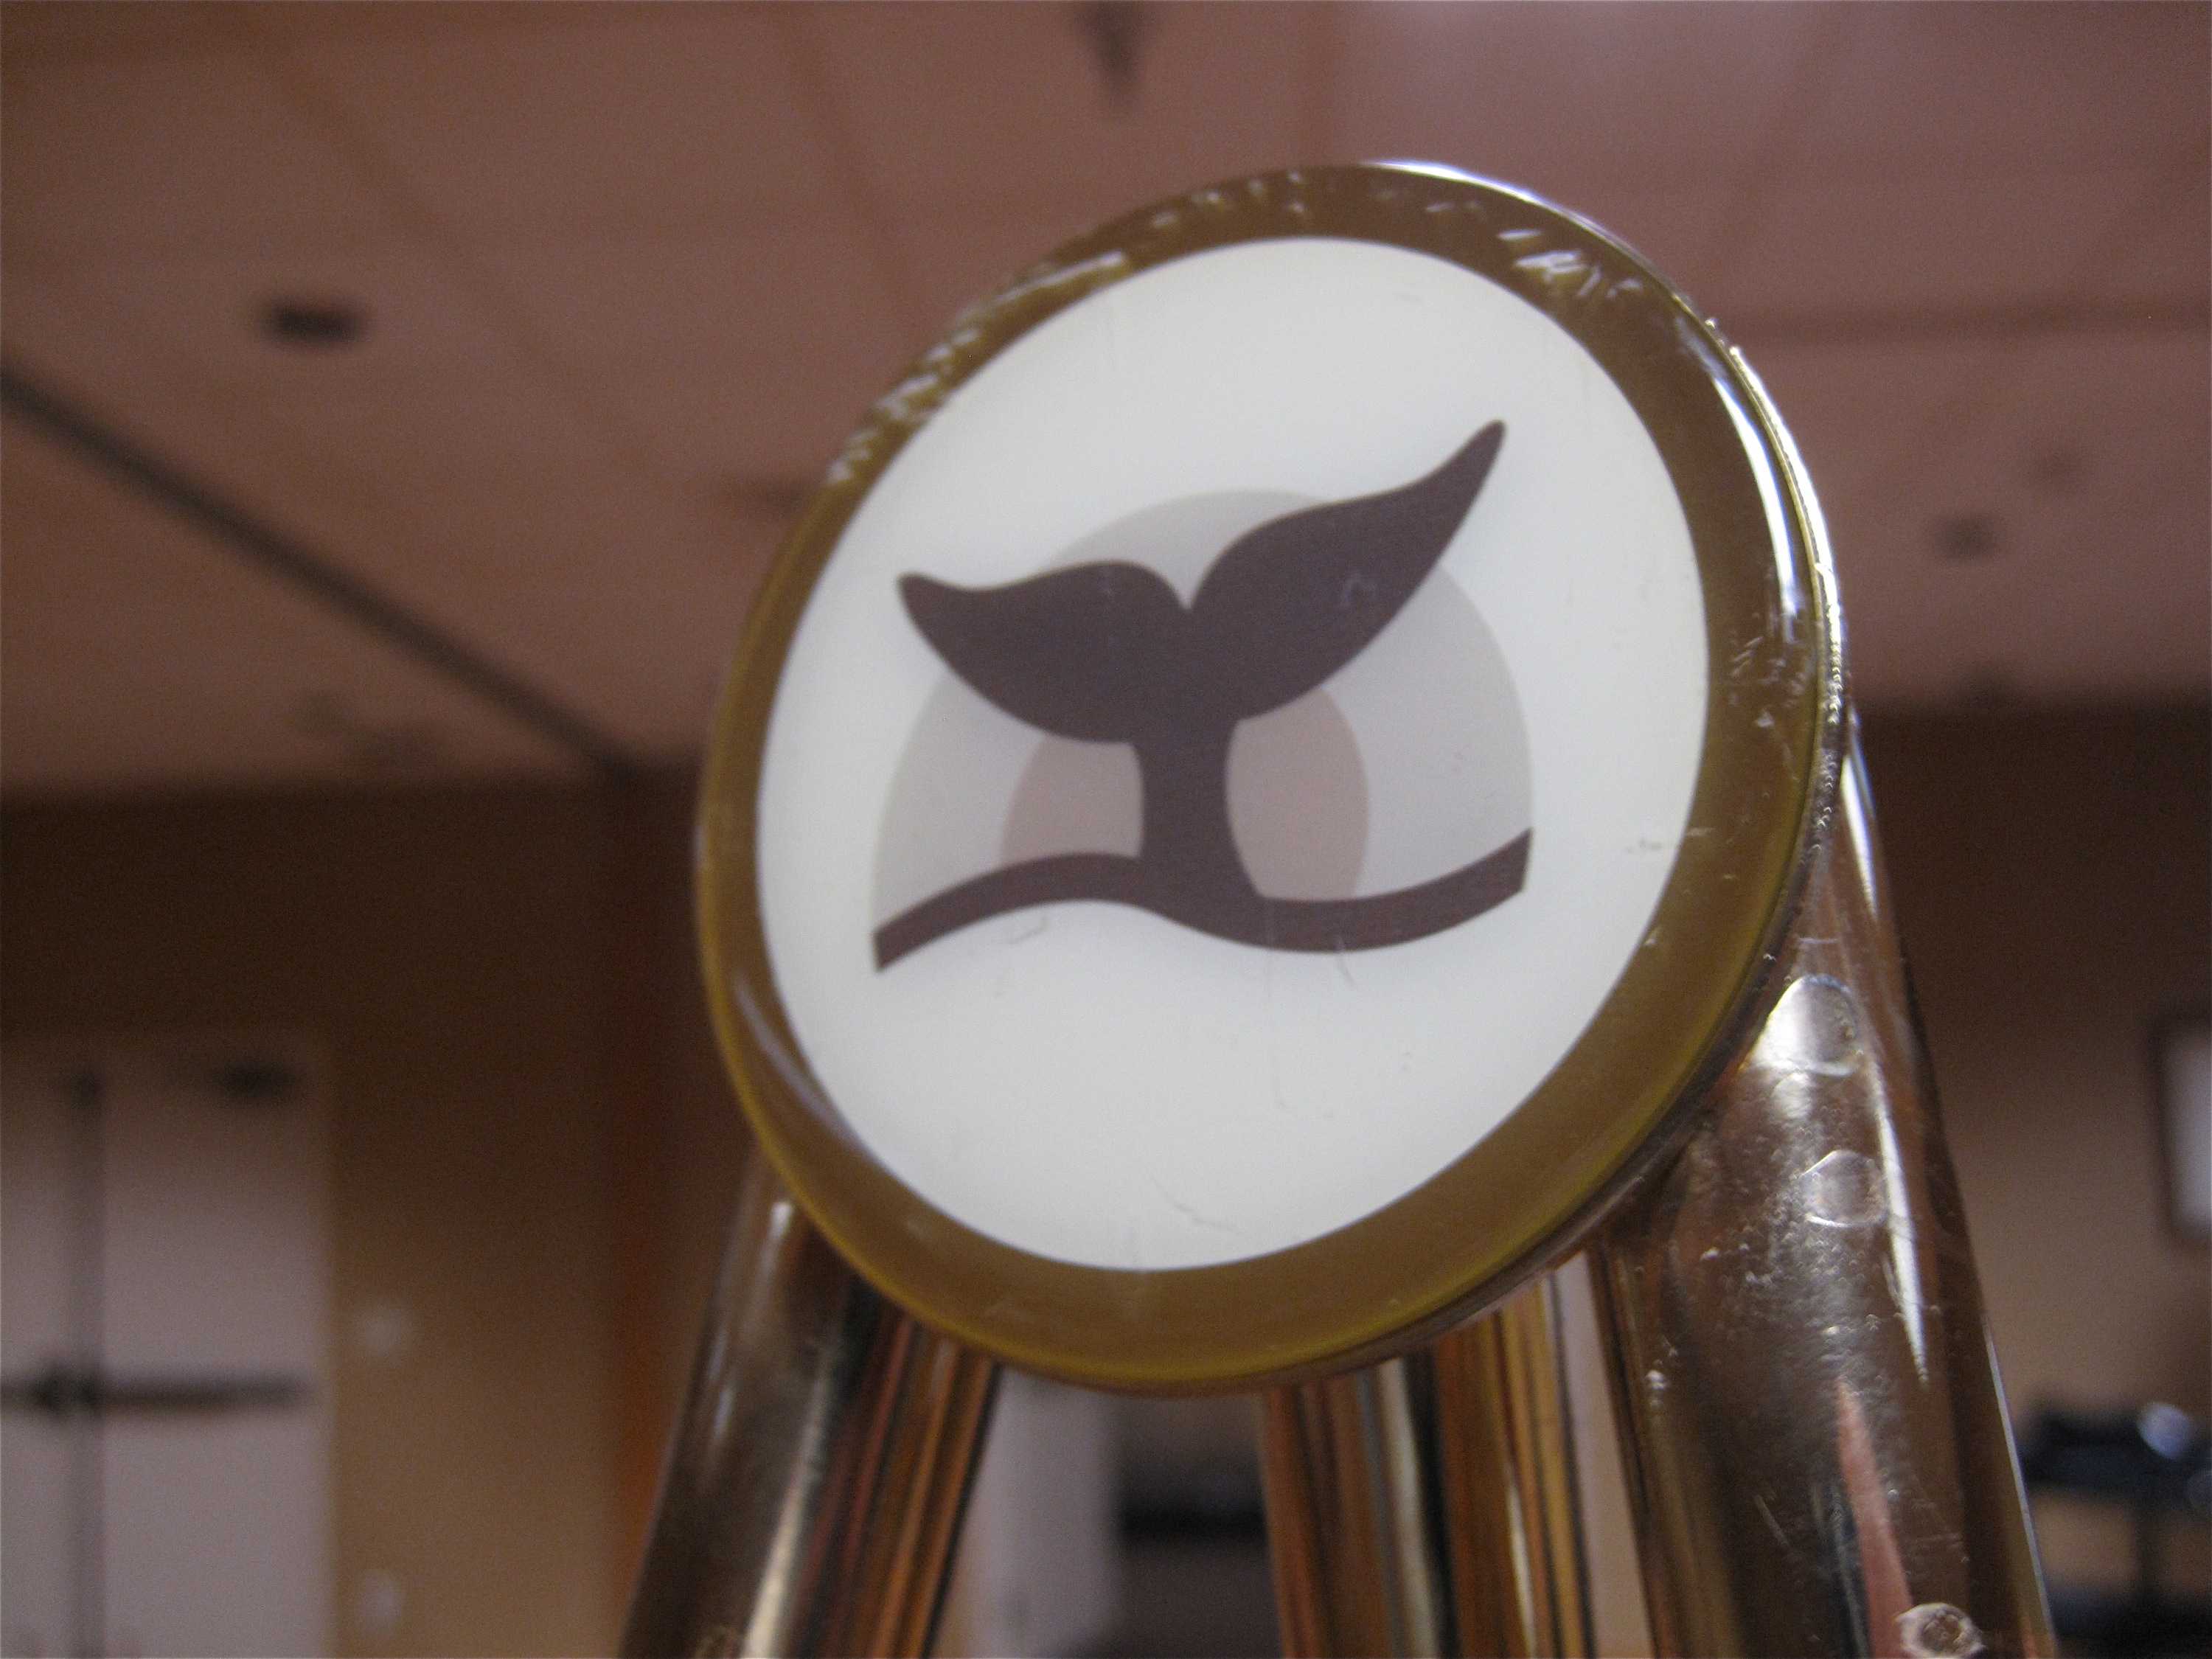
dessert, lighting, moustache, shape, monterey, nmc2009